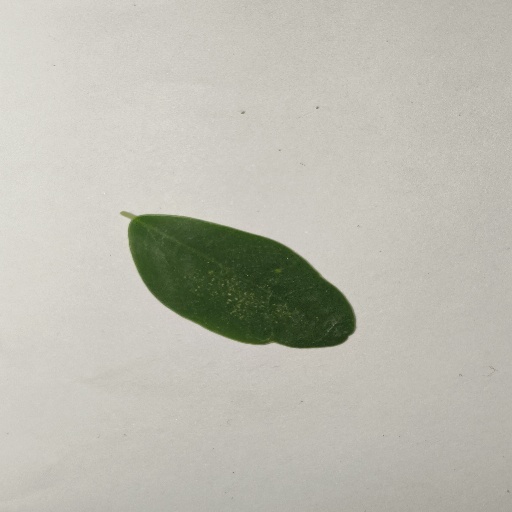
Species: Sojina
Leaf condition: Healthy Leaf